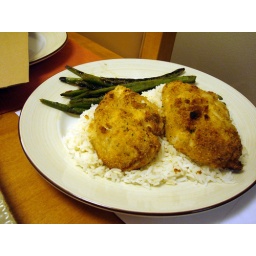
Garlic chicken over rice with sauteed green beans. Nummy.